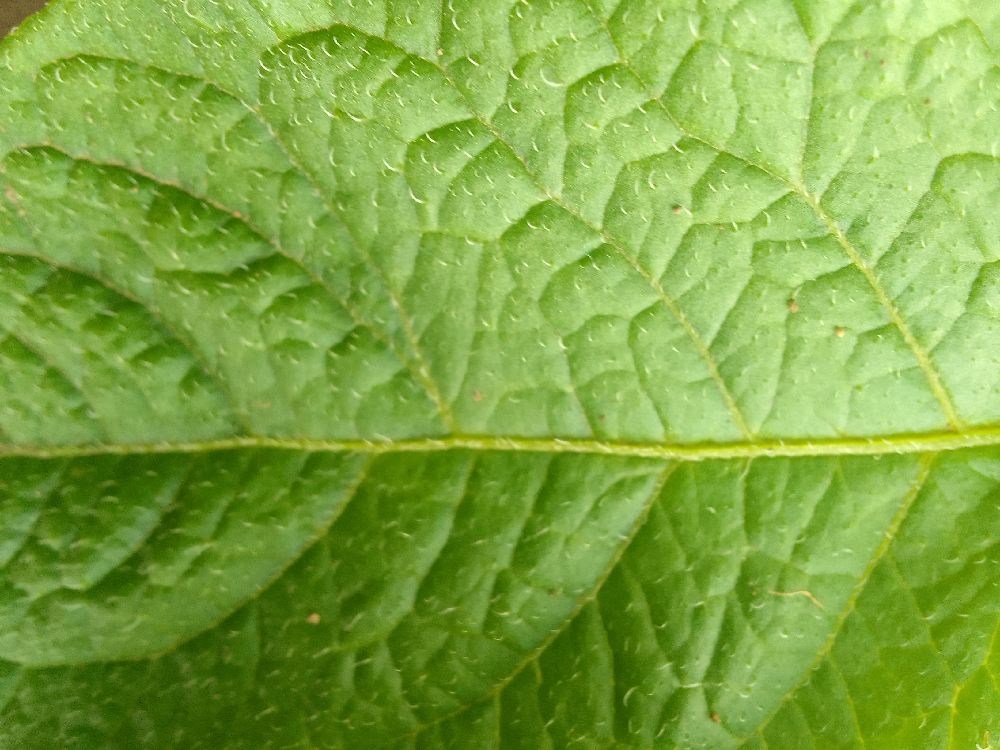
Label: Healthy